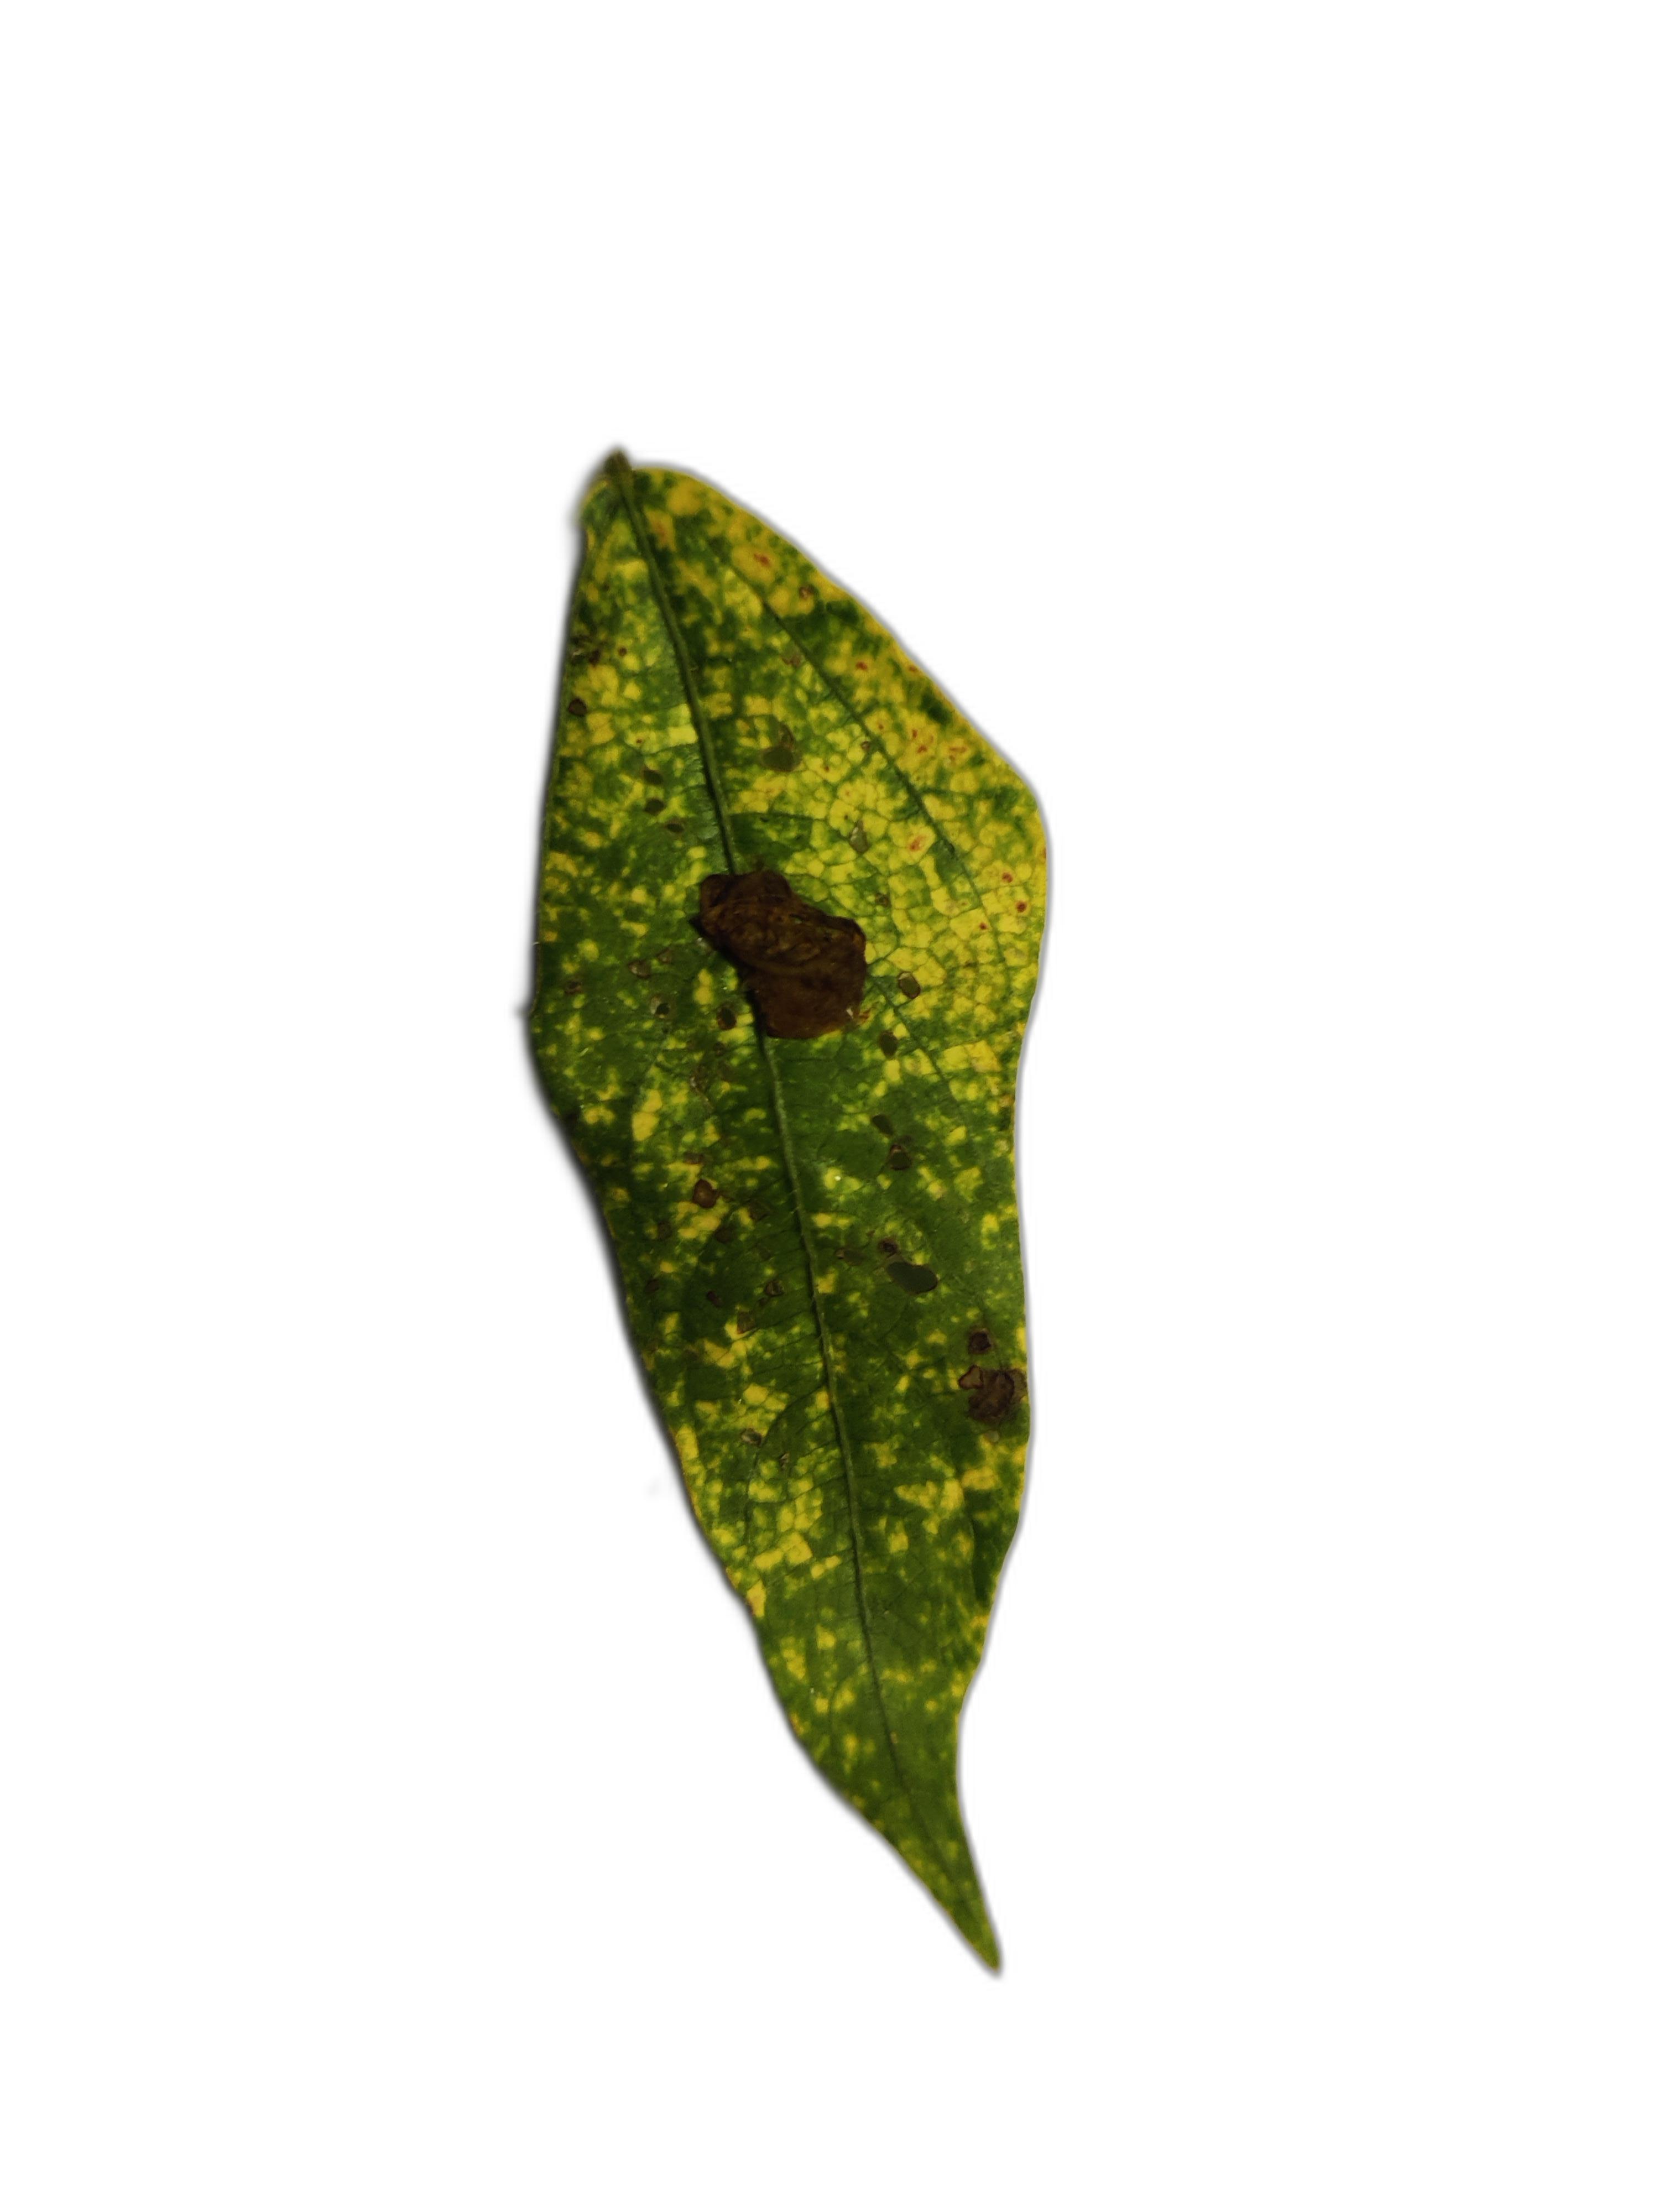
Label: Yellow Mosaic